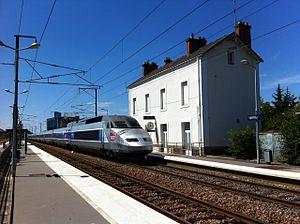
La gare de Vertou est une gare ferroviaire française de la ligne de Nantes-Orléans à Saintes située sur le territoire de la commune de Vertou, dans le département de la Loire-Atlantique, en région Pays de la Loire.